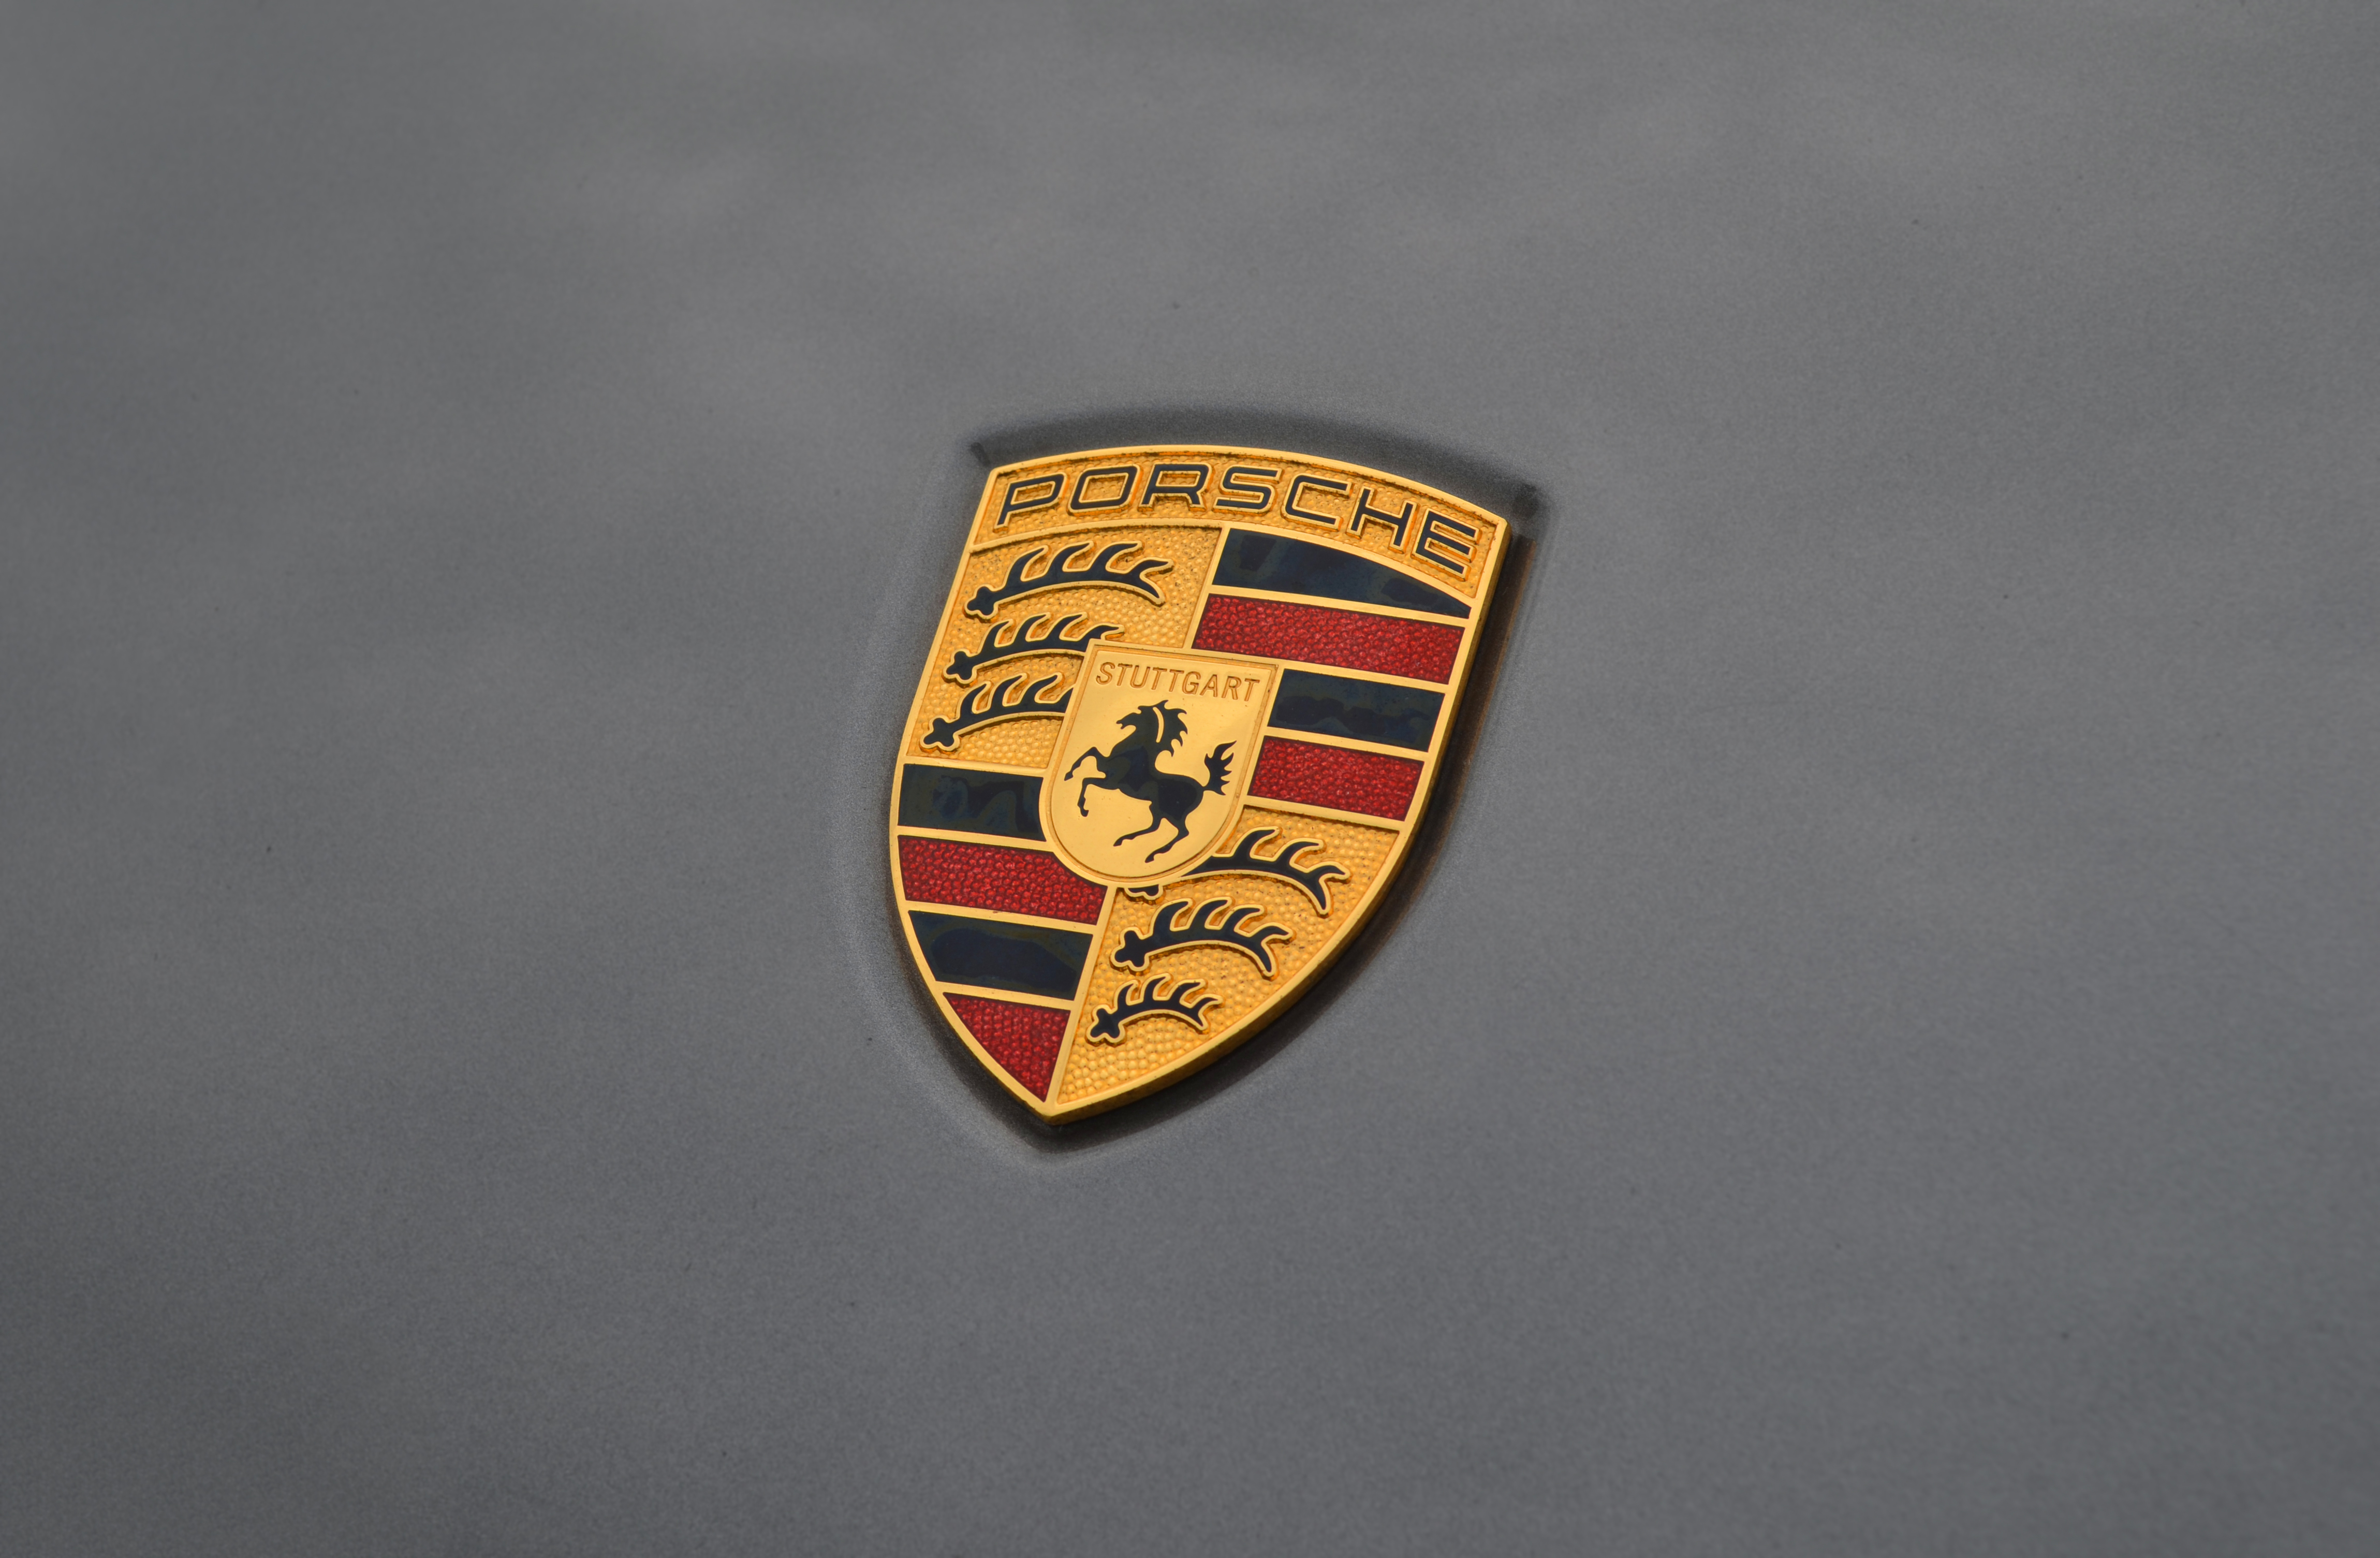
art, emblem, porsche, vehicle, badge, car, logo, crest, symbol, trademark, fashion accessory, supercar, lamborghini